Neuquén–Cipolletti bridges

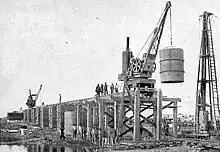
Construction of the railway bridge, 1901

In 1896, due to territorial disputes with Chile, the Argentinian Government commissioned the British-owned company Buenos Aires Great Southern Railway to expand the existing railroad tracks from the city of Bahía Blanca, in the Buenos Aires Province, to the Neuquén National Territory. The expansion of the railroad was aimed at facilitating the quick transport of troops and supplies to the Chilean border in case of war. A previous contract proposal by the Southern Railway was rejected in 1895 by the Argentine Chamber of Deputies, as the company desired to lay tracks until General Roca, Río Negro or the confluence of the Limay and Neuquén rivers to avoid building a bridge on the site of the current city of Neuquén. The Chamber of Deputies felt that the construction of a railway bridge was necessary to guarantee the movement of Argentinian troops to the rest of the region in case the river flooded. By that time, the capital of the Neuquén National Territory was located in the city of Chos Malal. The journey between the city of Buenos Aires and the capital of the Territory lasted fifteen days, while the mail service arrived once a month.